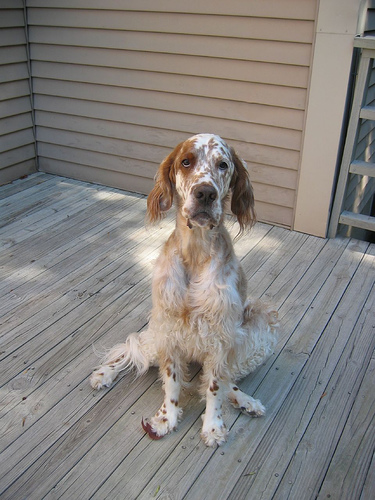
Breed: english setter